Etobicoke North GO Station

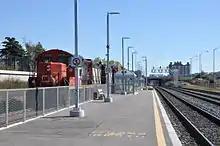
A train using the freight siding

The station has three mainline tracks and a single platform serving only the northernmost track. A fourth track passes along the north side of the station, but it is only used for local freight access so it is fenced off from the platform.